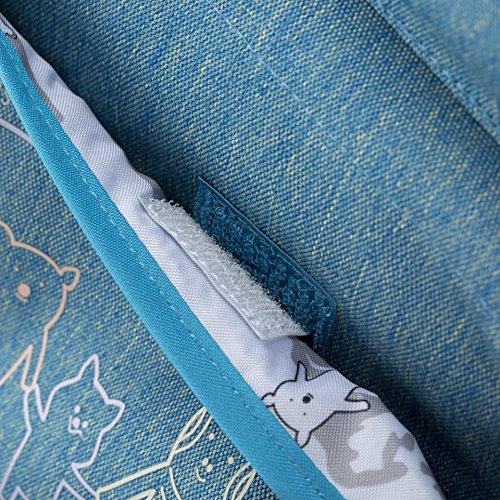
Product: Lassig Kids Car Organizer Wrap-to-Go About Friends mélange Blue
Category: Toys & Games | Baby & Toddler Toys
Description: A clasp to attach item to the car seat and name badge.
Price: $36.12